Bouvier (grape)

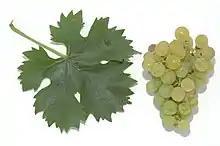

Bouvier is a white wine grape and table grape planted primarily in Central Europe—most notably in Austria, Hungary, Slovakia and Slovenia, where it is also known as Ranina.